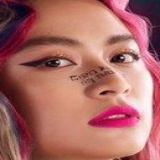
ca sĩ Hoàng Thùy Linh